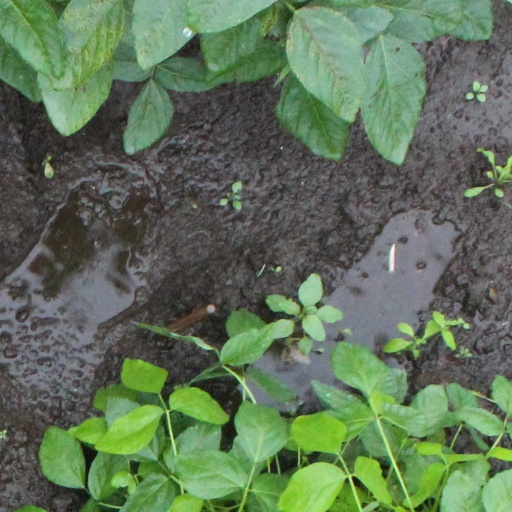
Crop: soybean